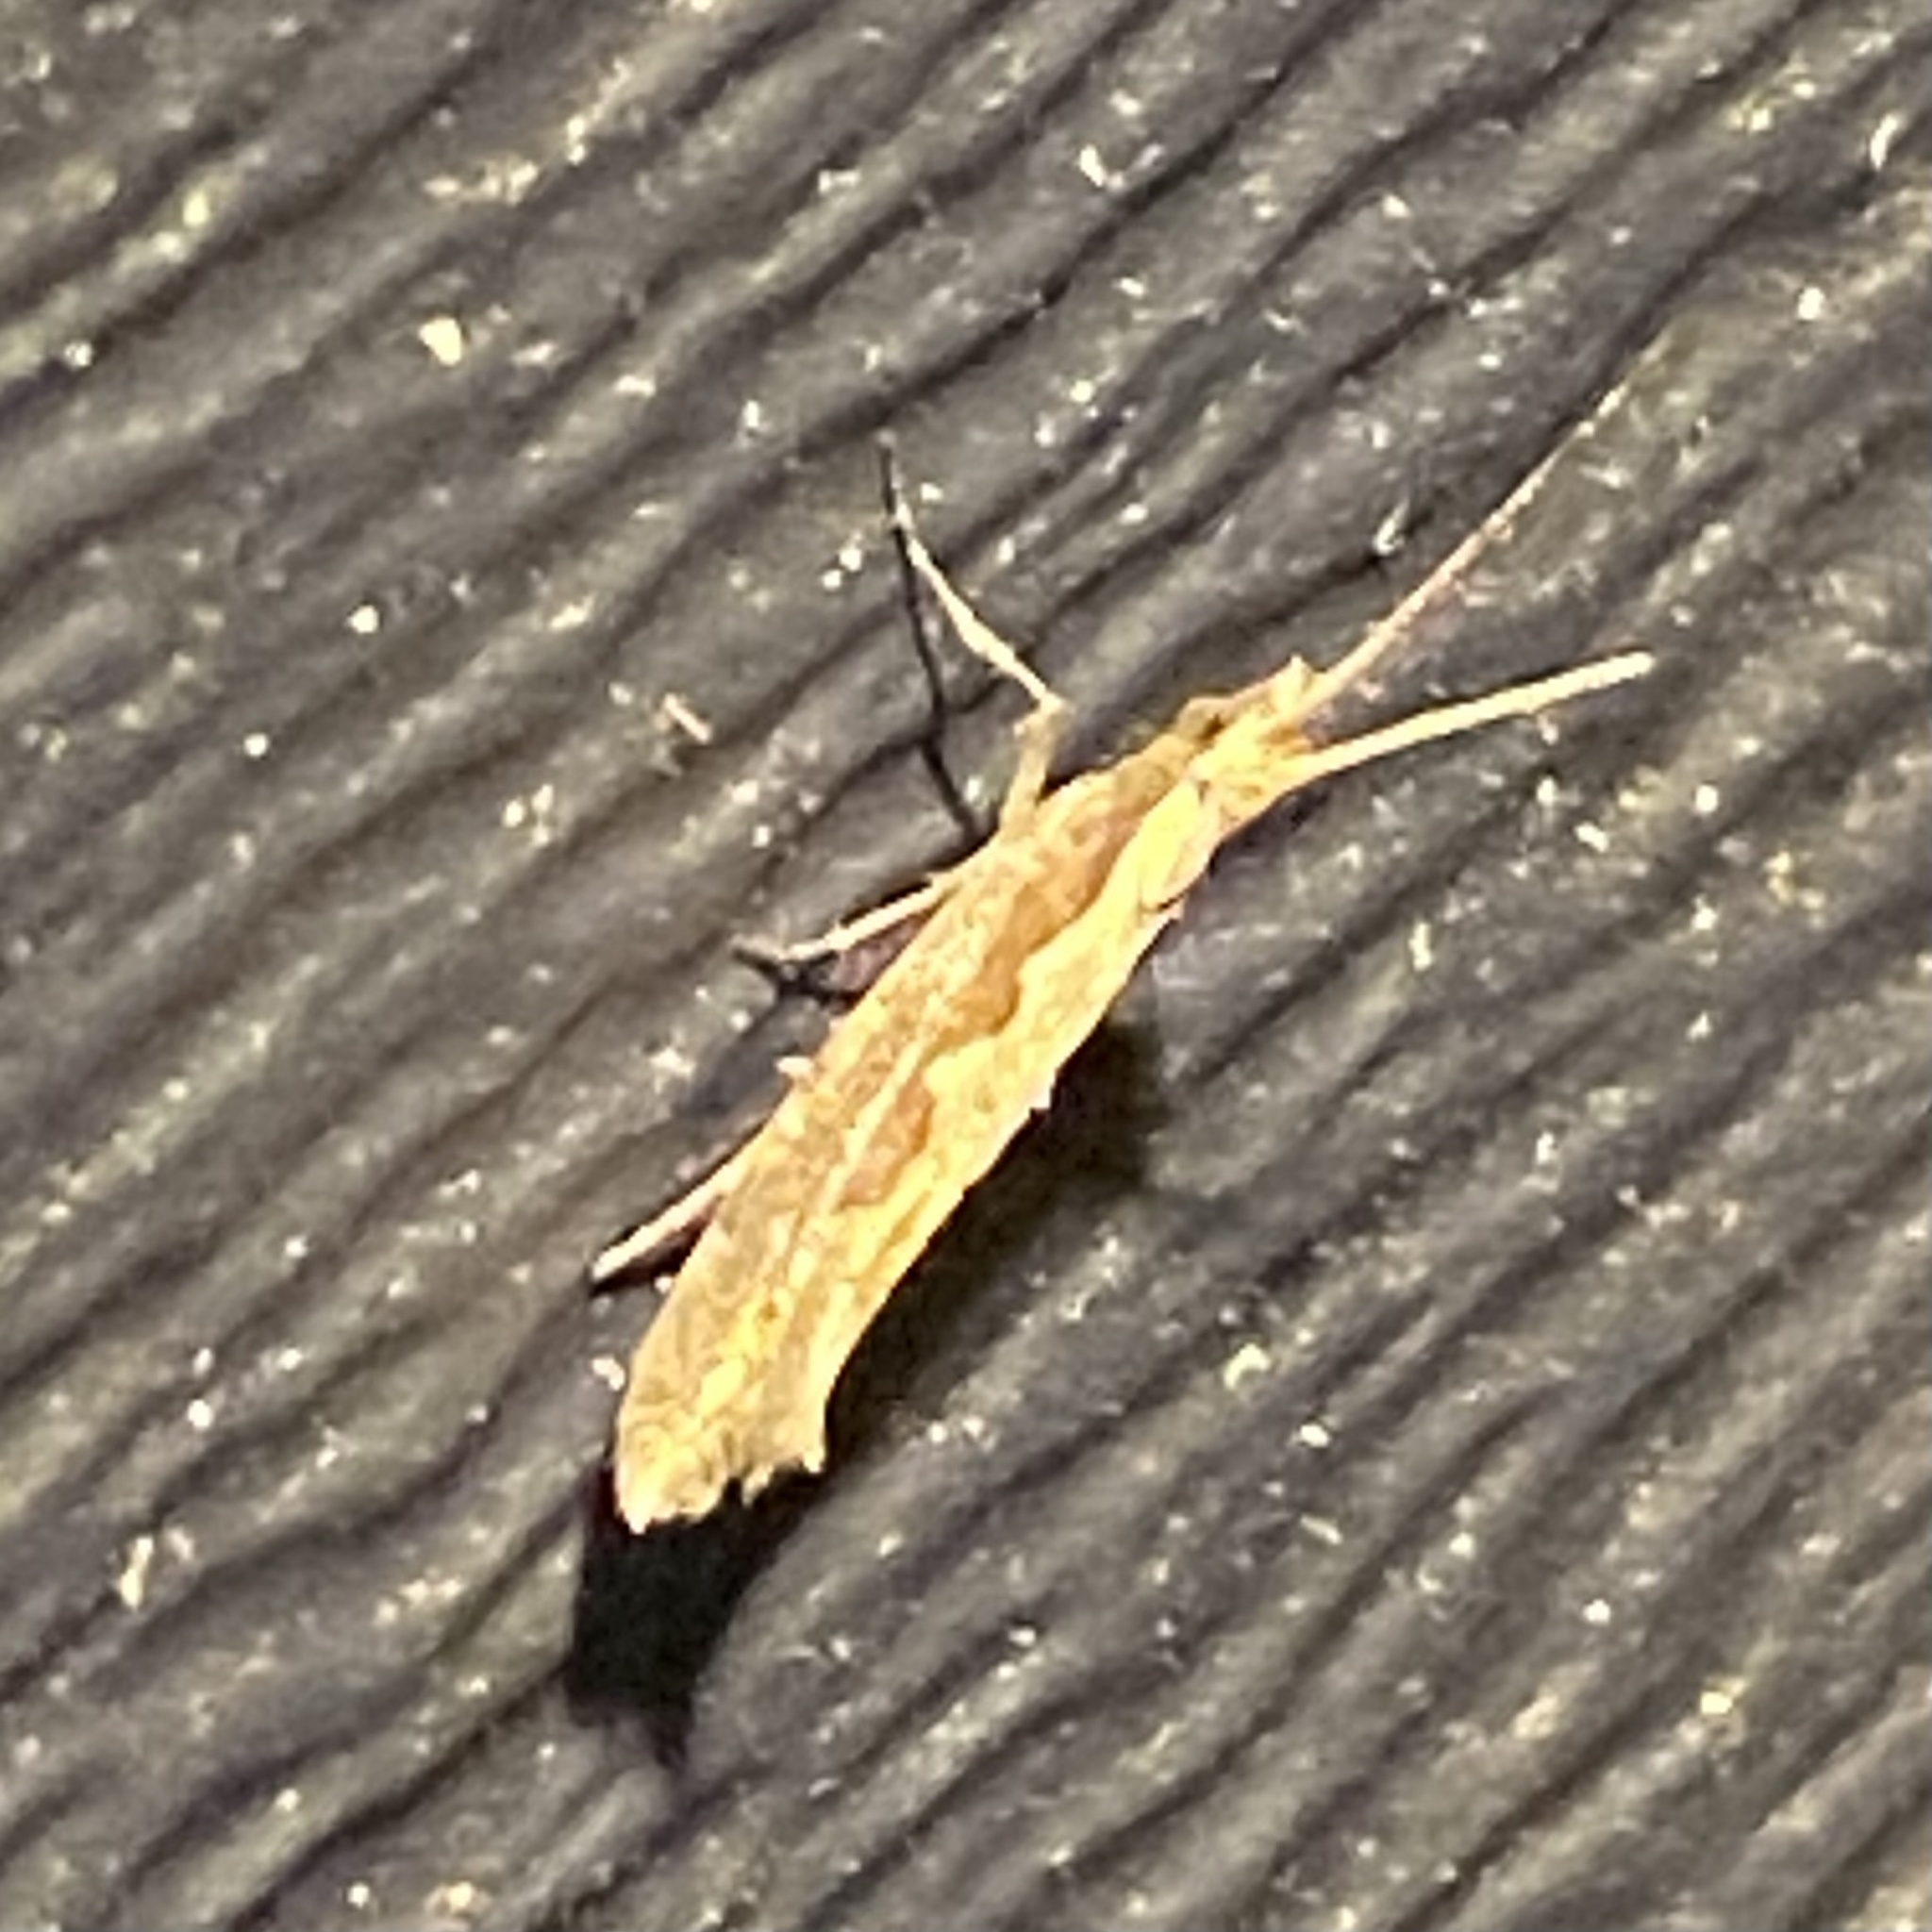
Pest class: diamondback_moth